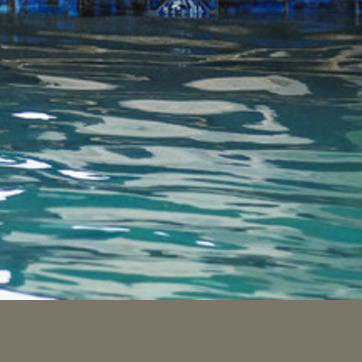
Material: water